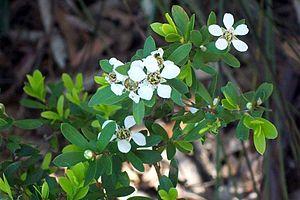
Leptospermum grandifolium connu localement sous le nom de Woolly-tea Tree est un grand arbuste australien, atteignant jusqu'à 6 mètres de haut. Il pousse le plus souvent près des ruisseaux sur des sols grèseux. On peut également le voir dans les zones sub-alpines près du mont Kosciuszko. L'épithète grandifolium fait référence à ses « grandes feuilles », en comparaison avec les petites feuilles des autres plantes de ce genre.